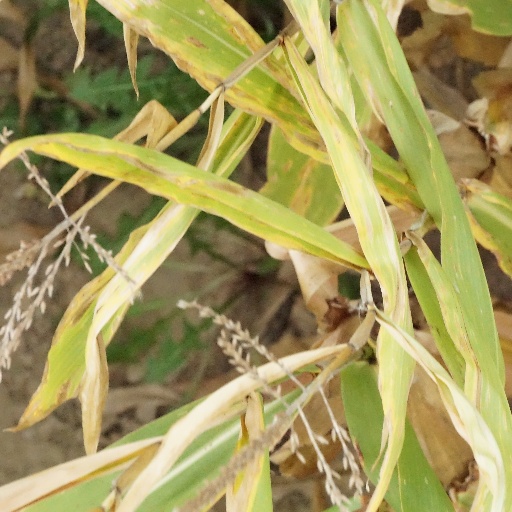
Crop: maize; corn